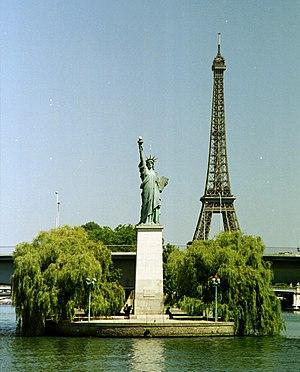
Statue de la Liberté (avec tour Eiffel au second plan) sur l'Île aux Cygnes en dessous du pont de Grenelle, Paris, XVe
Cet article tente de recenser les principales œuvres d'art public du 15ᵉ arrondissement de Paris, en France.
La fonderie Thiébaut Frères fut l’une des plus importantes fonderies d’art en France durant les XIXᵉ et XXᵉ siècle. Leurs réalisations sont visibles dans le monde entier.